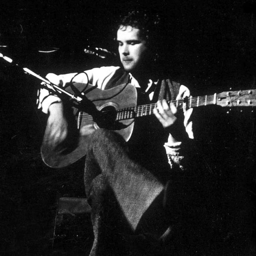
folk rock artist without a guitar .